Soliloquy

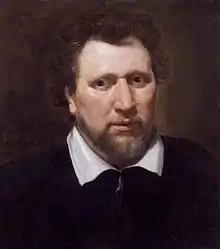
painting of a man with a short beard and curly hair

The word "soliloquy" derives from the Latin "soliloquium", a compound of "solus" meaning "alone" and "loqui" meaning "to speak." The term was first recorded in English in the late 16th century, showing the increased attention to individual expression characteristic of Renaissance-era drama.